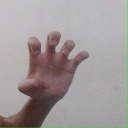
अक्षर: झ